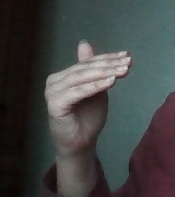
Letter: khaa